Cowboys–Eagles rivalry

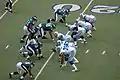
The Cowboys and Eagles facing off during the 2007 season.

The Cowboys–Eagles rivalry is a National Football League (NFL) rivalry between the Dallas Cowboys and Philadelphia Eagles.